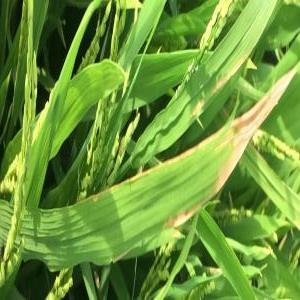
Disease: Bacterialblight